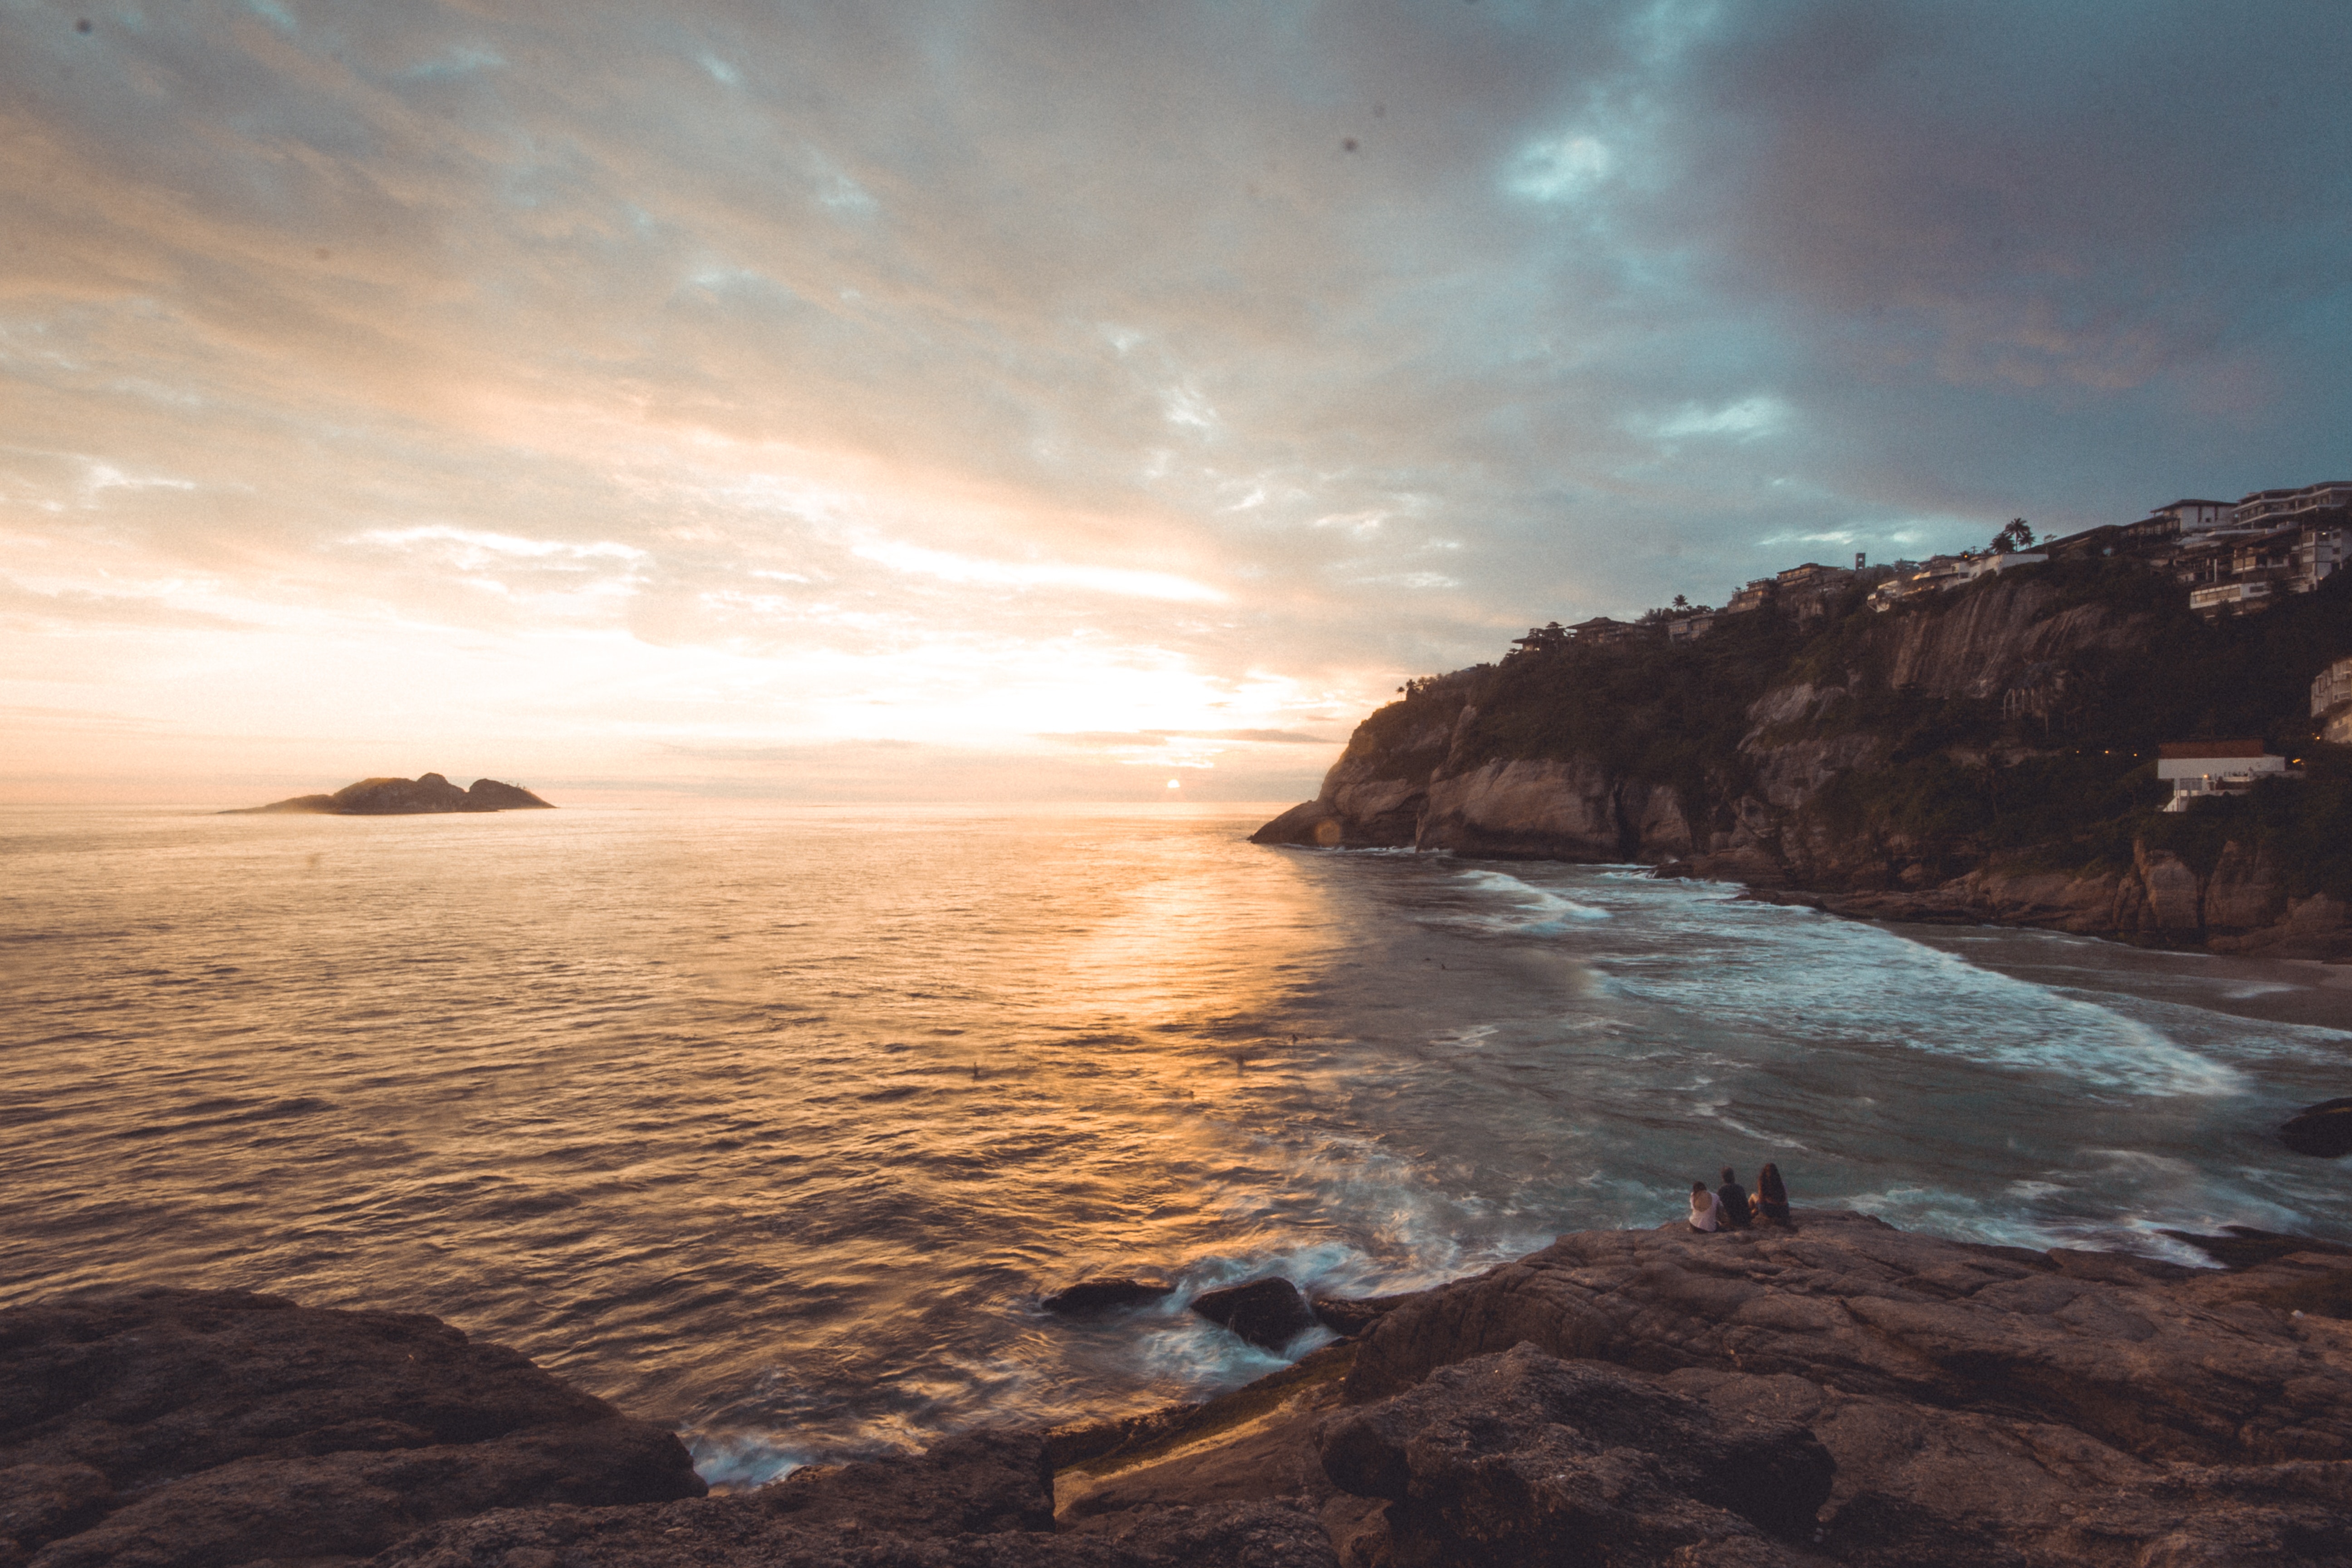
sky, body of water, sea, coast, nature, ocean, horizon, shore, water, headland, cloud, natural landscape, wave, coastal and oceanic landforms, rock, beach, morning, sunset, cliff, sunlight, landscape, calm, evening, terrain, atmosphere, bay, wind wave, sunrise, promontory, photography, cape, klippe, dawn, tropics, dusk, tide, vacation, formation, cove, reflection, tourism, bight